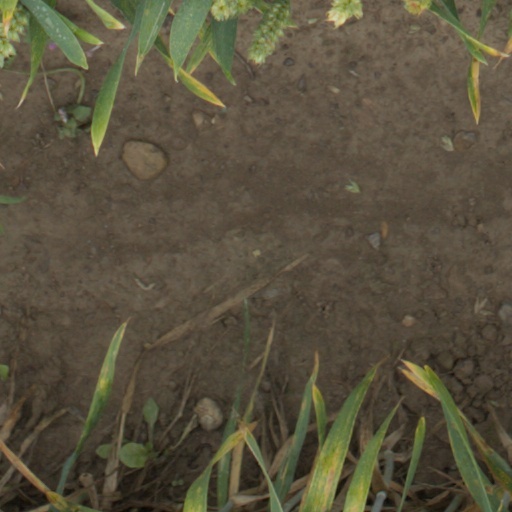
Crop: wheat